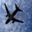
Label: airplane